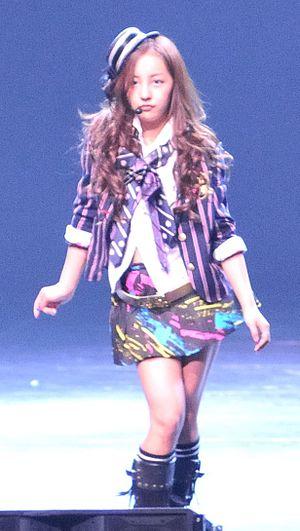
Tomomi Itano est une chanteuse, actrice et idole japonaise, ex-membre du groupe de J-pop AKB48.